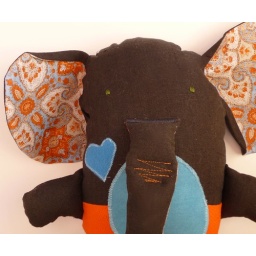
Elephant in orange pants